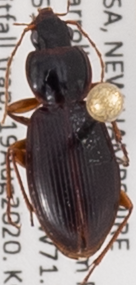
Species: Synuchus impunctatus
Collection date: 2020-08-19
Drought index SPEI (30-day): -1.546
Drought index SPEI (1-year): -0.05
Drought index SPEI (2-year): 0.54